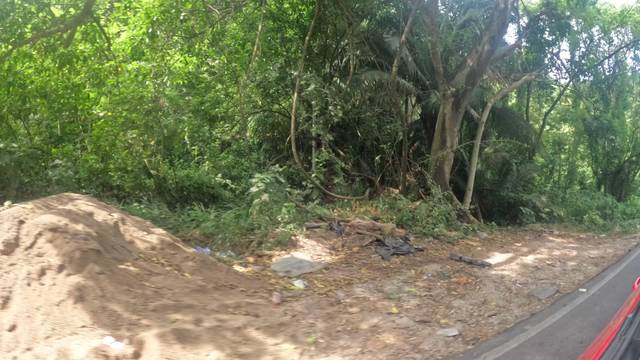
Region: Mexico
Coordinates: 20.872, -105.427